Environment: real
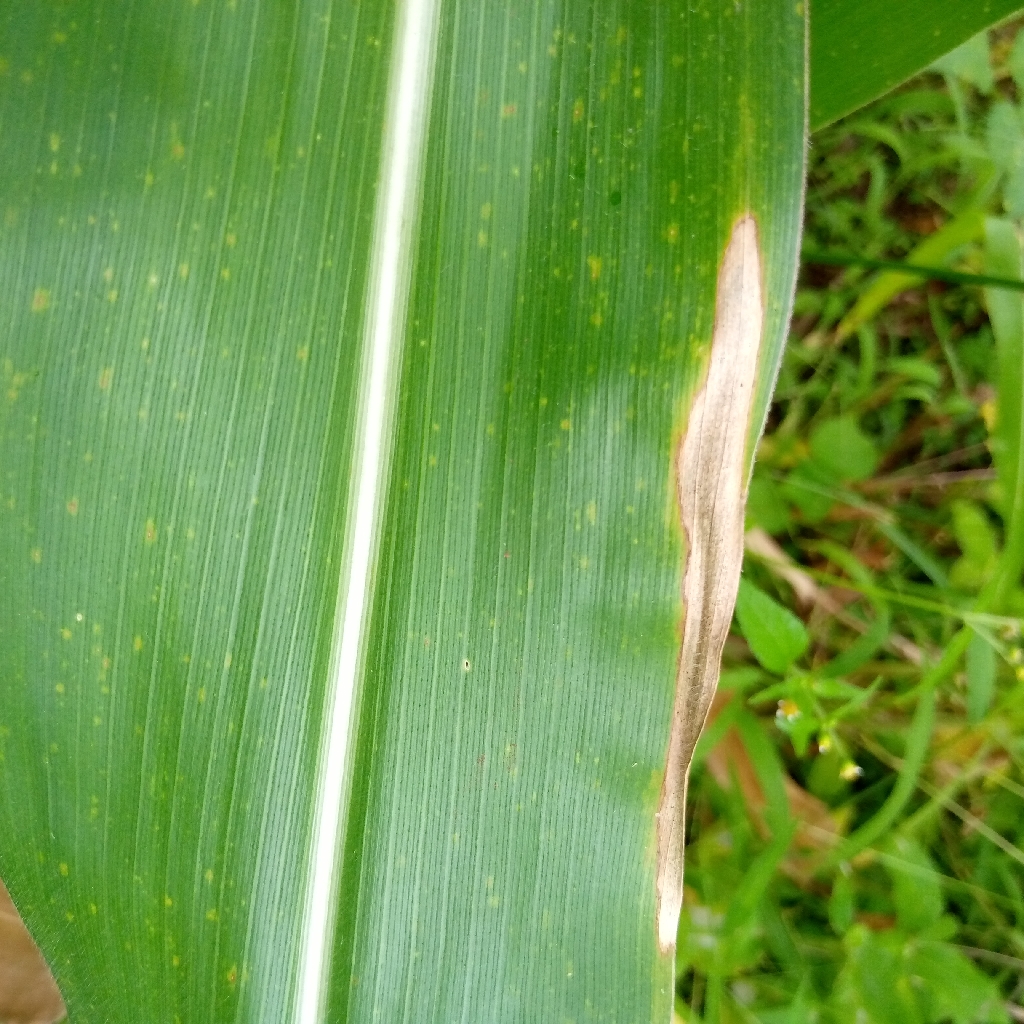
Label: northern_corn_leaf_blight